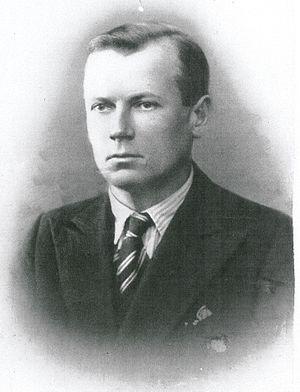
Photo du Lieutenant Marcel CLECH
Marcel Clech fut, pendant la Seconde Guerre mondiale, un agent secret français du Special Operations Executive, section F.